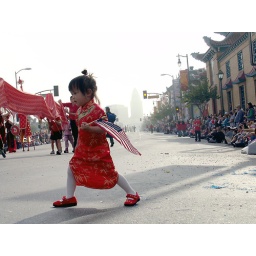
~ this little girl was just aborable holding the American flag a walking in the parde ~